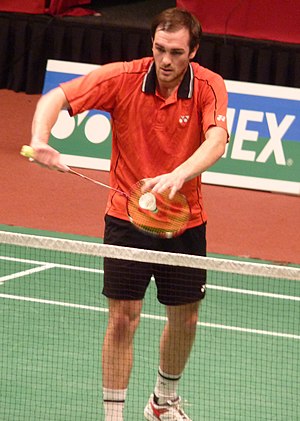
Scott Evans
Scott Evans (2010)
Scott Evans er en irsk badmintonspiller. Han har ingen større internationale mesterskabstitler, men har repræsenteret Irland ved OL i 2008, 2012 og 2016. Han vandt det irske mesterskab i perioden 2006 til 2013.